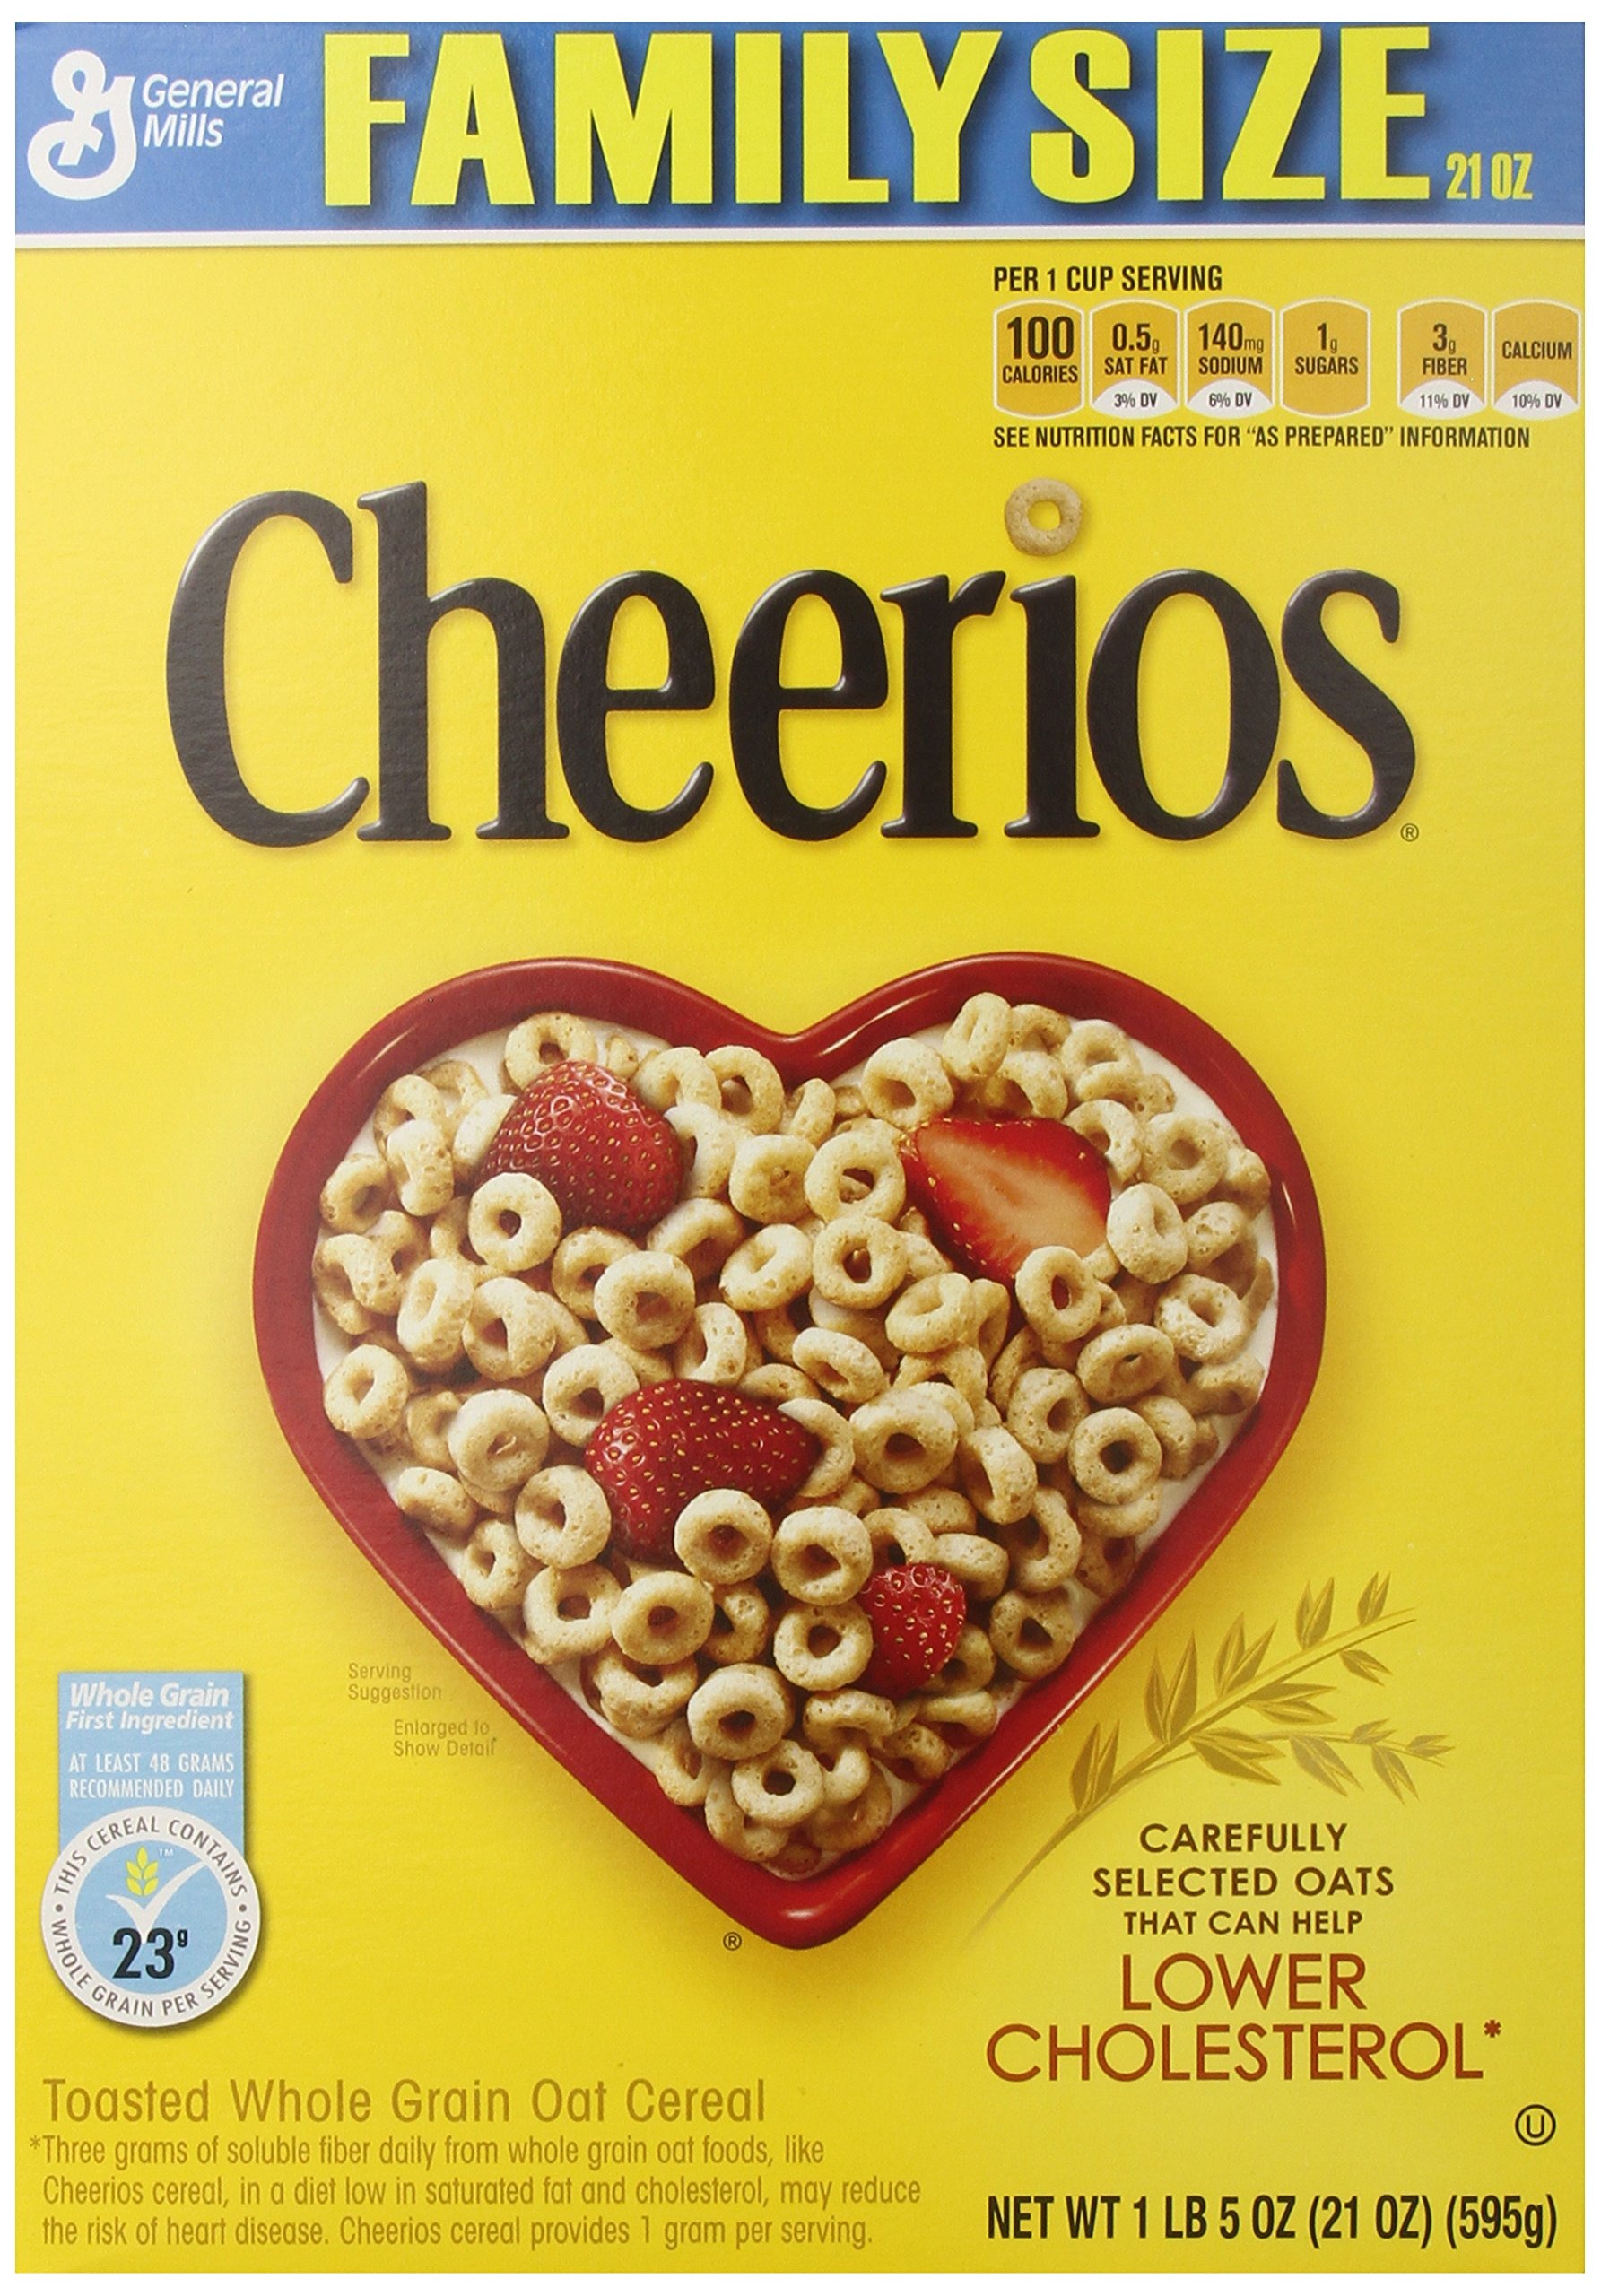
Item Name: Cheerios, Breakfast Cereal, Gluten Free, Family Size, 21 oz. Cereal Box (Pack of 2)
Bullet Point 1: Pack of 2, 21 ounce box (total 42 ounces)
Bullet Point 2: No saturated fat and are naturally cholesterol free
Bullet Point 3: No artificial colors or flavors
Bullet Point 4: Perfect for toddlers to adults and everyone in between
Bullet Point 5: Made from whole grain oats
Value: 42.0
Unit: Ounce

Price: 8.49